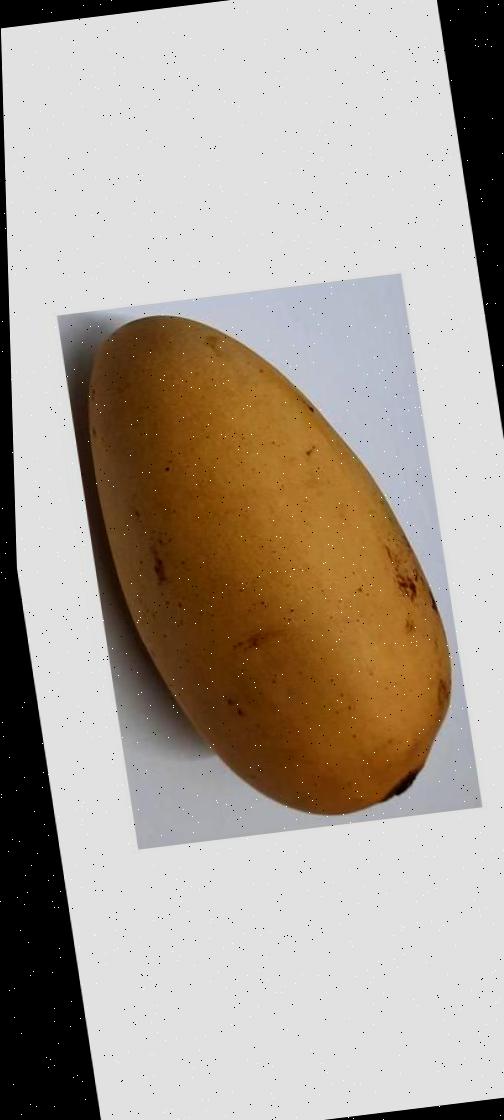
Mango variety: Katimon